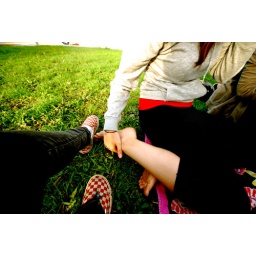
we sat on the grass by the beach and ate.